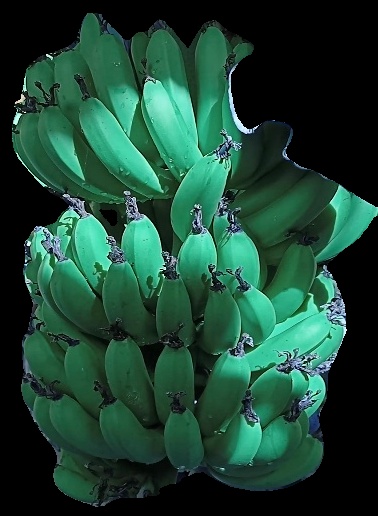
Variety: pachbale
Grade: grade1